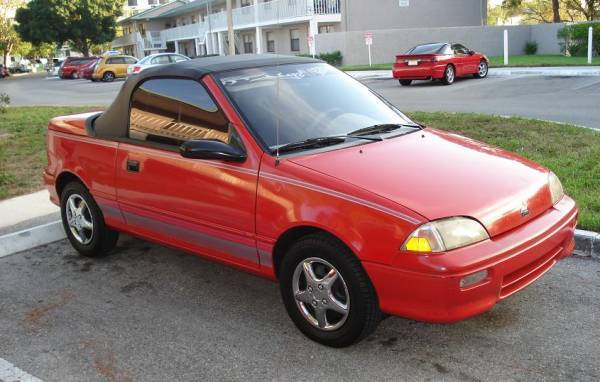
Car model: 1993 Geo Metro Convertible